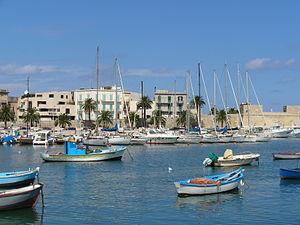
Bari est une ville italienne de plus de 315 000 habitants, chef-lieu de la ville métropolitaine de Bari et de la région des Pouilles, sur la côte adriatique.
Cet article concerne une liste des principales villes d'Italie par nombre d'habitants. Ci-dessous se dresse une liste des villes de plus de 50 000 habitants le 31 décembre 2018, classées par leur nombre d'habitants selon les chiffres de l'Institut national de statistique.